Takanori Jinnai

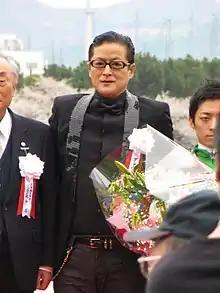
Jinnai in 2014

is a Japanese actor, film director, and singer. He made his directorial debut with "Rockers" (ロッカーズ or "Rokkazu"), a 2003 film based on his years as vocalist for the punk rock band The Rockers (ザ・ロッカーズ). He was nominated best actor for a Japanese Academy Award three times, once in 1988 and twice in 1989. He won the award for Best Actor at the 12th Hochi Film Awards for "Chōchin".